Kung Fu Chaos

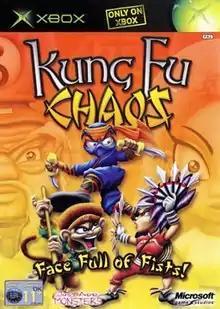
PAL version cover art

Kung Fu Chaos is a 2003 3D fighting party game developed by Just Add Monsters and published by Microsoft Game Studios for the Xbox.